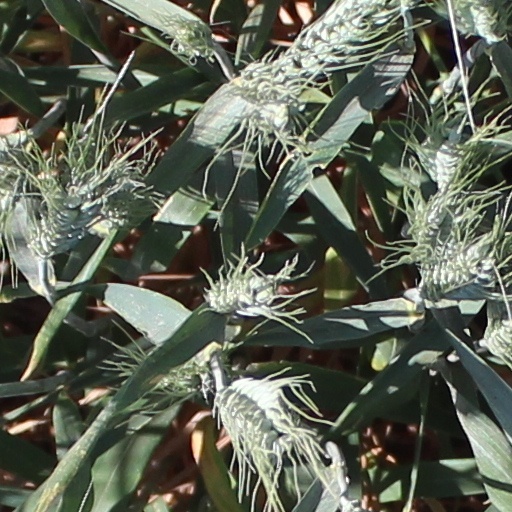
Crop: wheat